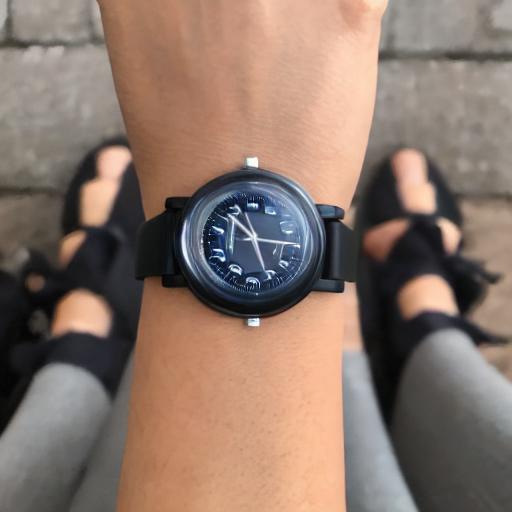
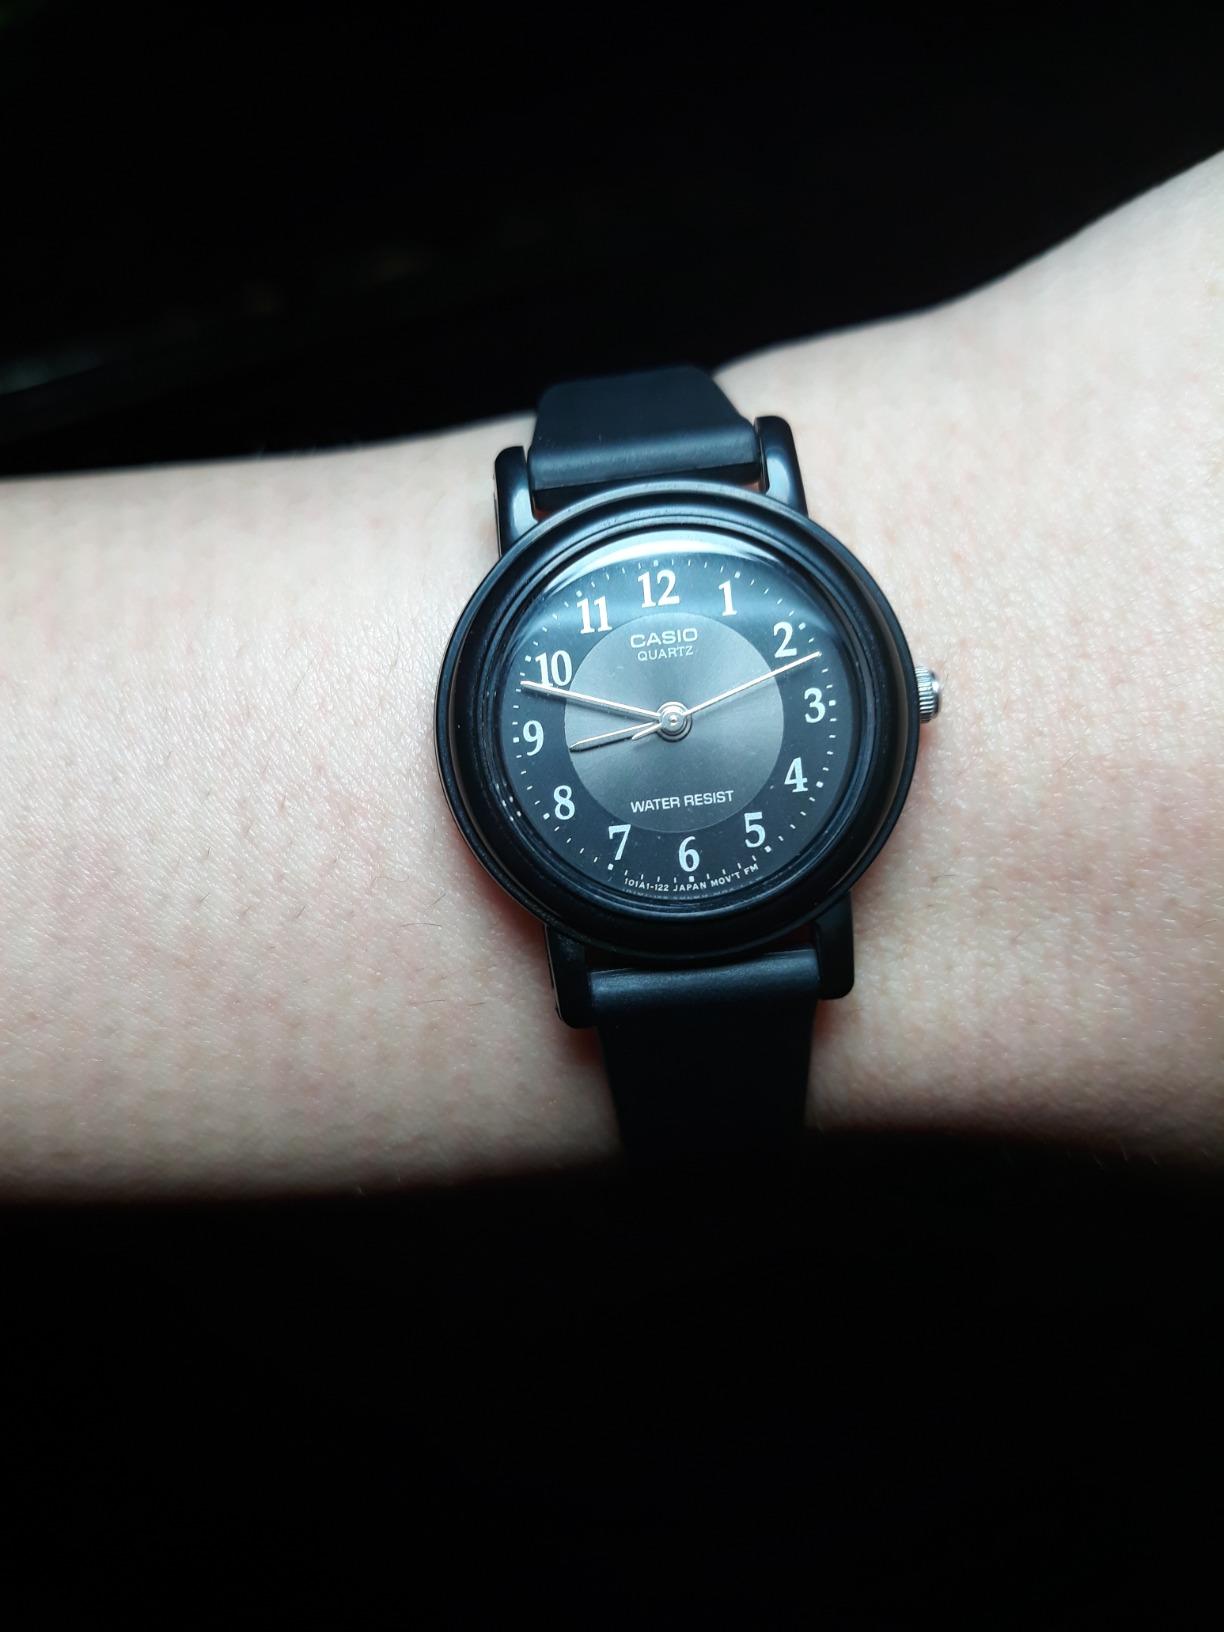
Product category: accessories_watch
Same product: no